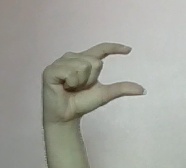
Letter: dal